Nile

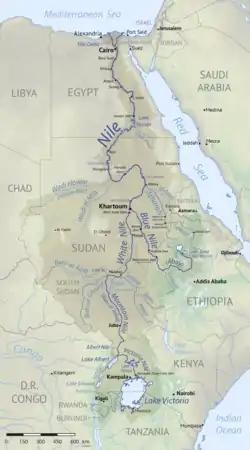
The Nile's drainage basin

With a total length of about between the region of Lake Victoria and the Mediterranean Sea, the Nile is among the longest rivers on Earth. The drainage basin of the Nile covers , about 10% of the area of Africa. Compared to other major rivers, though, the Nile carries little water (5% of that of the Congo River, for example). The Nile basin is complex, and because of this, the discharge at any given point along the main stem depends on many factors including weather, diversions, evaporation and evapotranspiration, and groundwater flow.